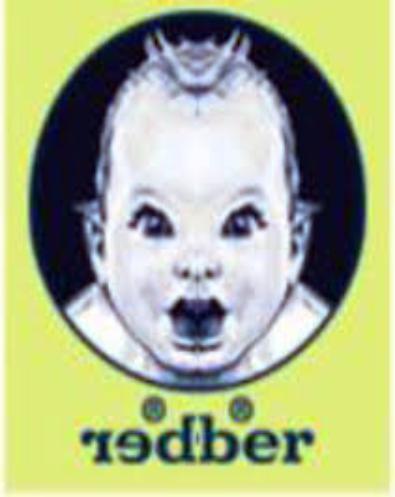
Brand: Gerber
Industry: Food